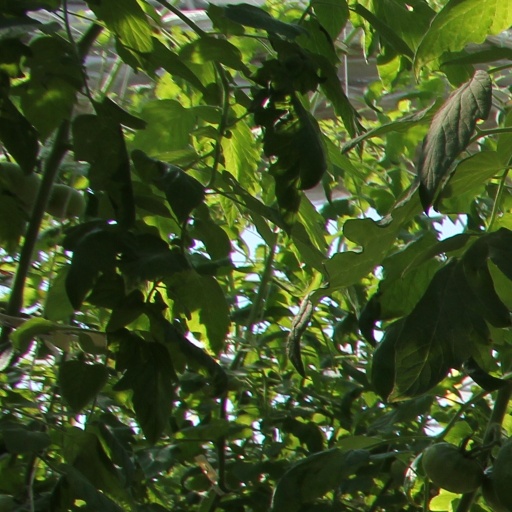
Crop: tomato